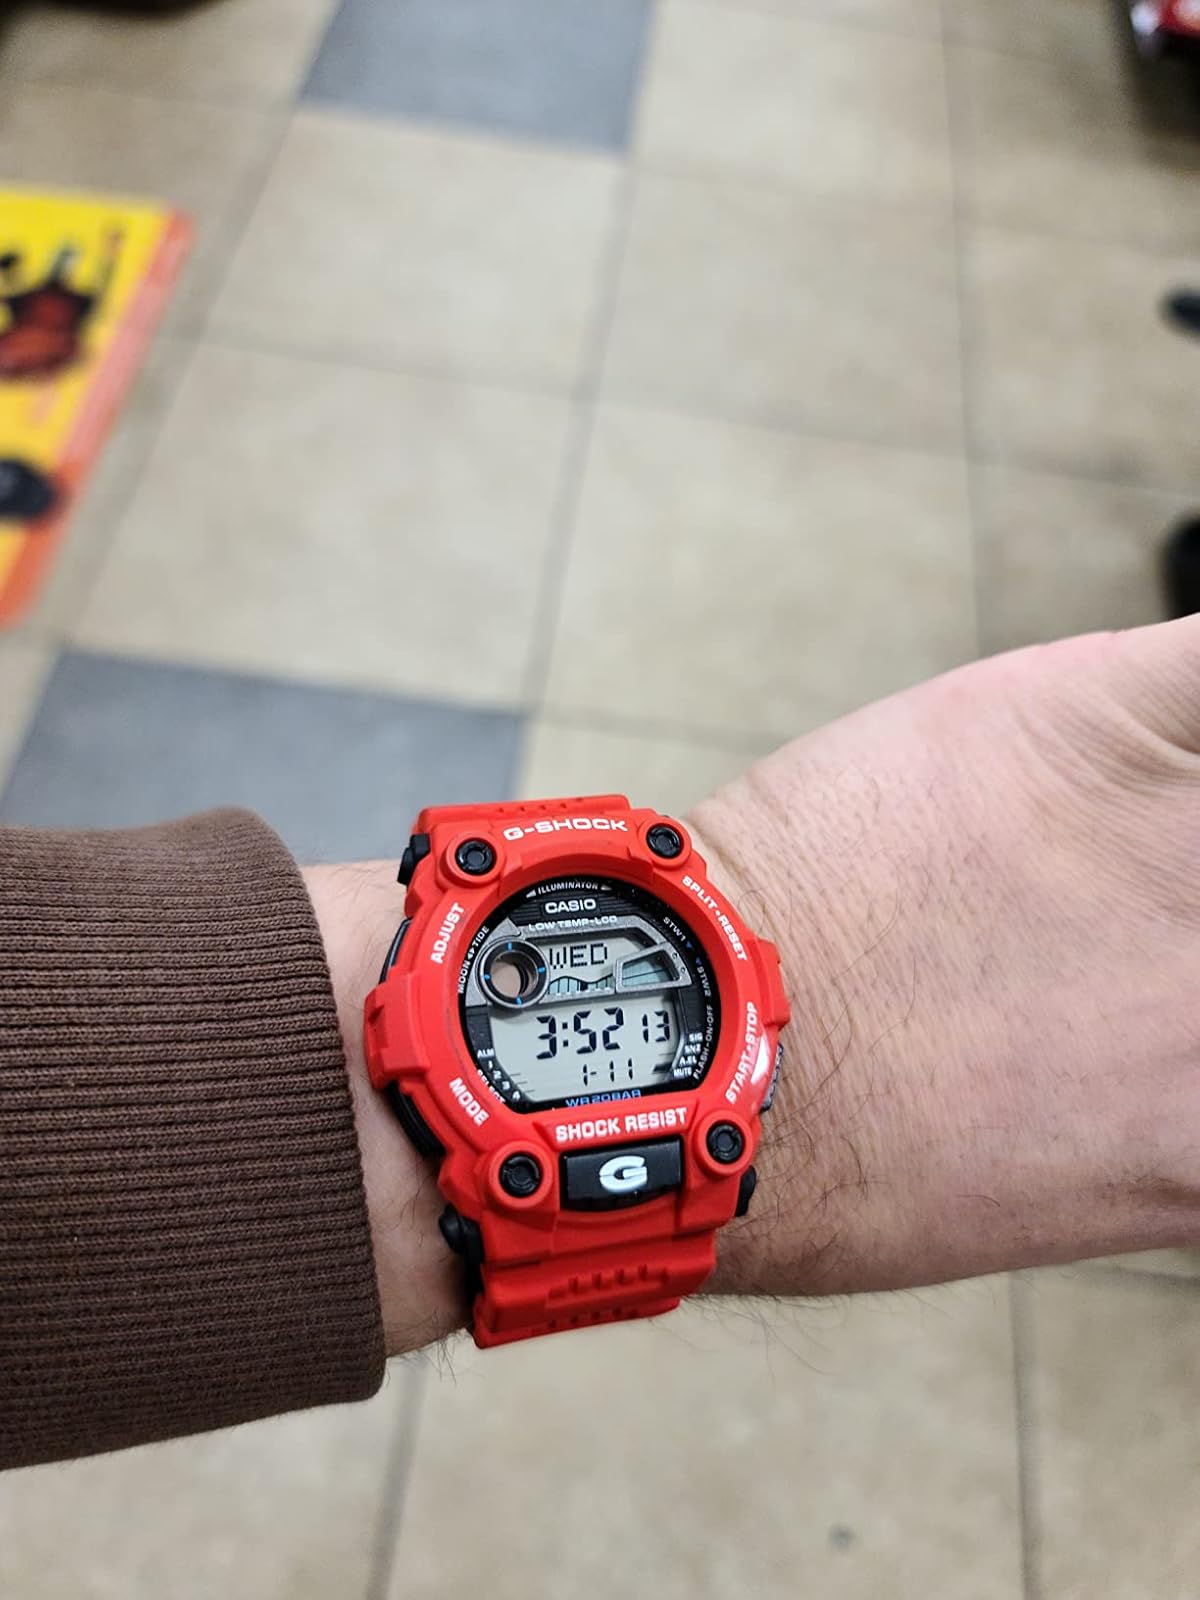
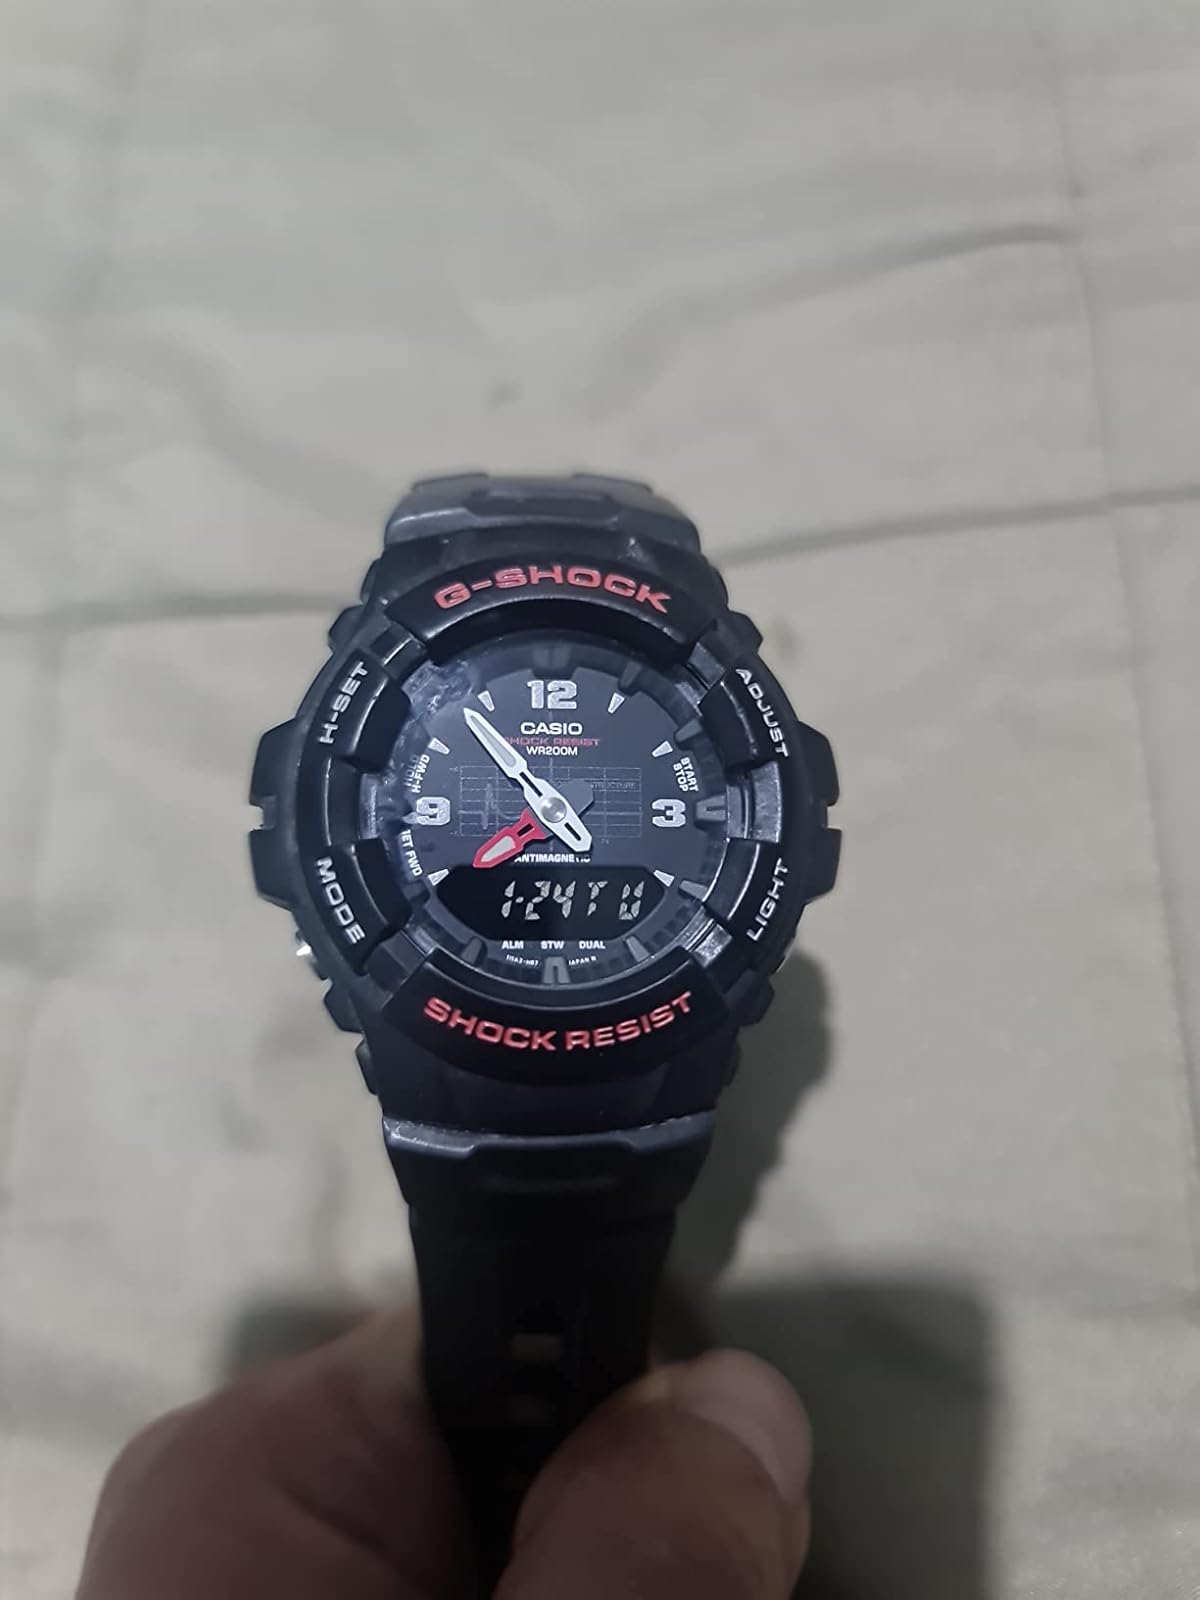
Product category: accessories_watch
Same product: no